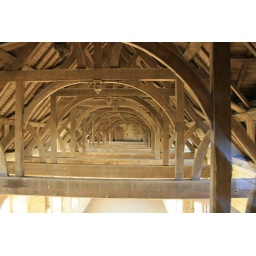
Beams in the roof of the building that used to be used for dressage. Bolsover Castle